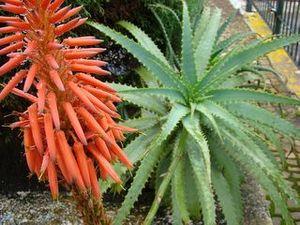
Aloe arborescens ou aloès arborescent, aloe candélabre ou corne de bélier est un aloès, originaire de l'Afrique australe. Il est cultivé à des fins horticoles et médicinales, principalement au Japon.